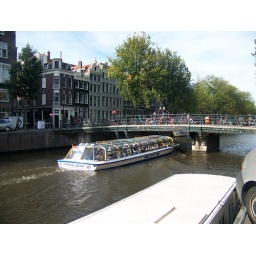
A boat going under a bridge in one of it's many bridges